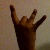
The image shows a hand gesture representing the number 8 in Indian Sign Language.